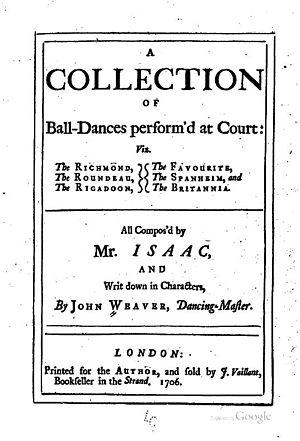
John Weaver est un danseur et chorégraphe britannique, généralement reconnu comme le père de pantomime anglaise.